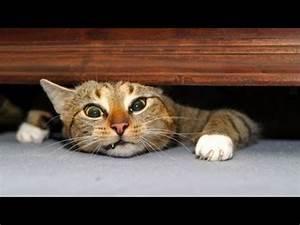
cat